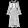
Label: Dress